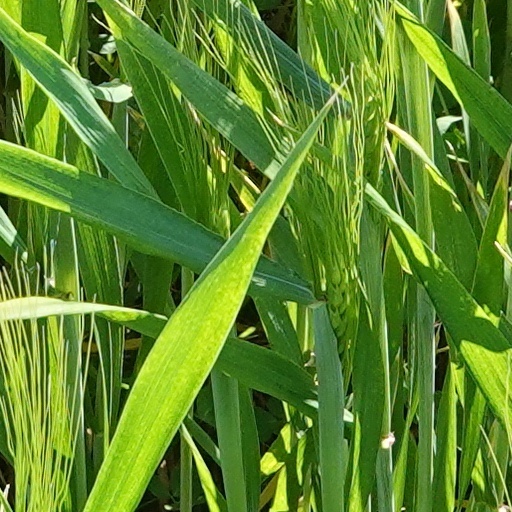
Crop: wheat